Daya Bay Reactor Neutrino Experiment

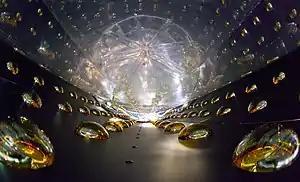
One of the Daya Bay detectors.

The Daya Bay Reactor Neutrino Experiment is a China-based multinational particle physics project studying neutrinos, in particular neutrino oscillations. The multinational collaboration includes researchers from China, Chile, the United States, Taiwan (Republic of China), Russia, and the Czech Republic. The US side of the project is funded by the US Department of Energy's Office of High Energy Physics.